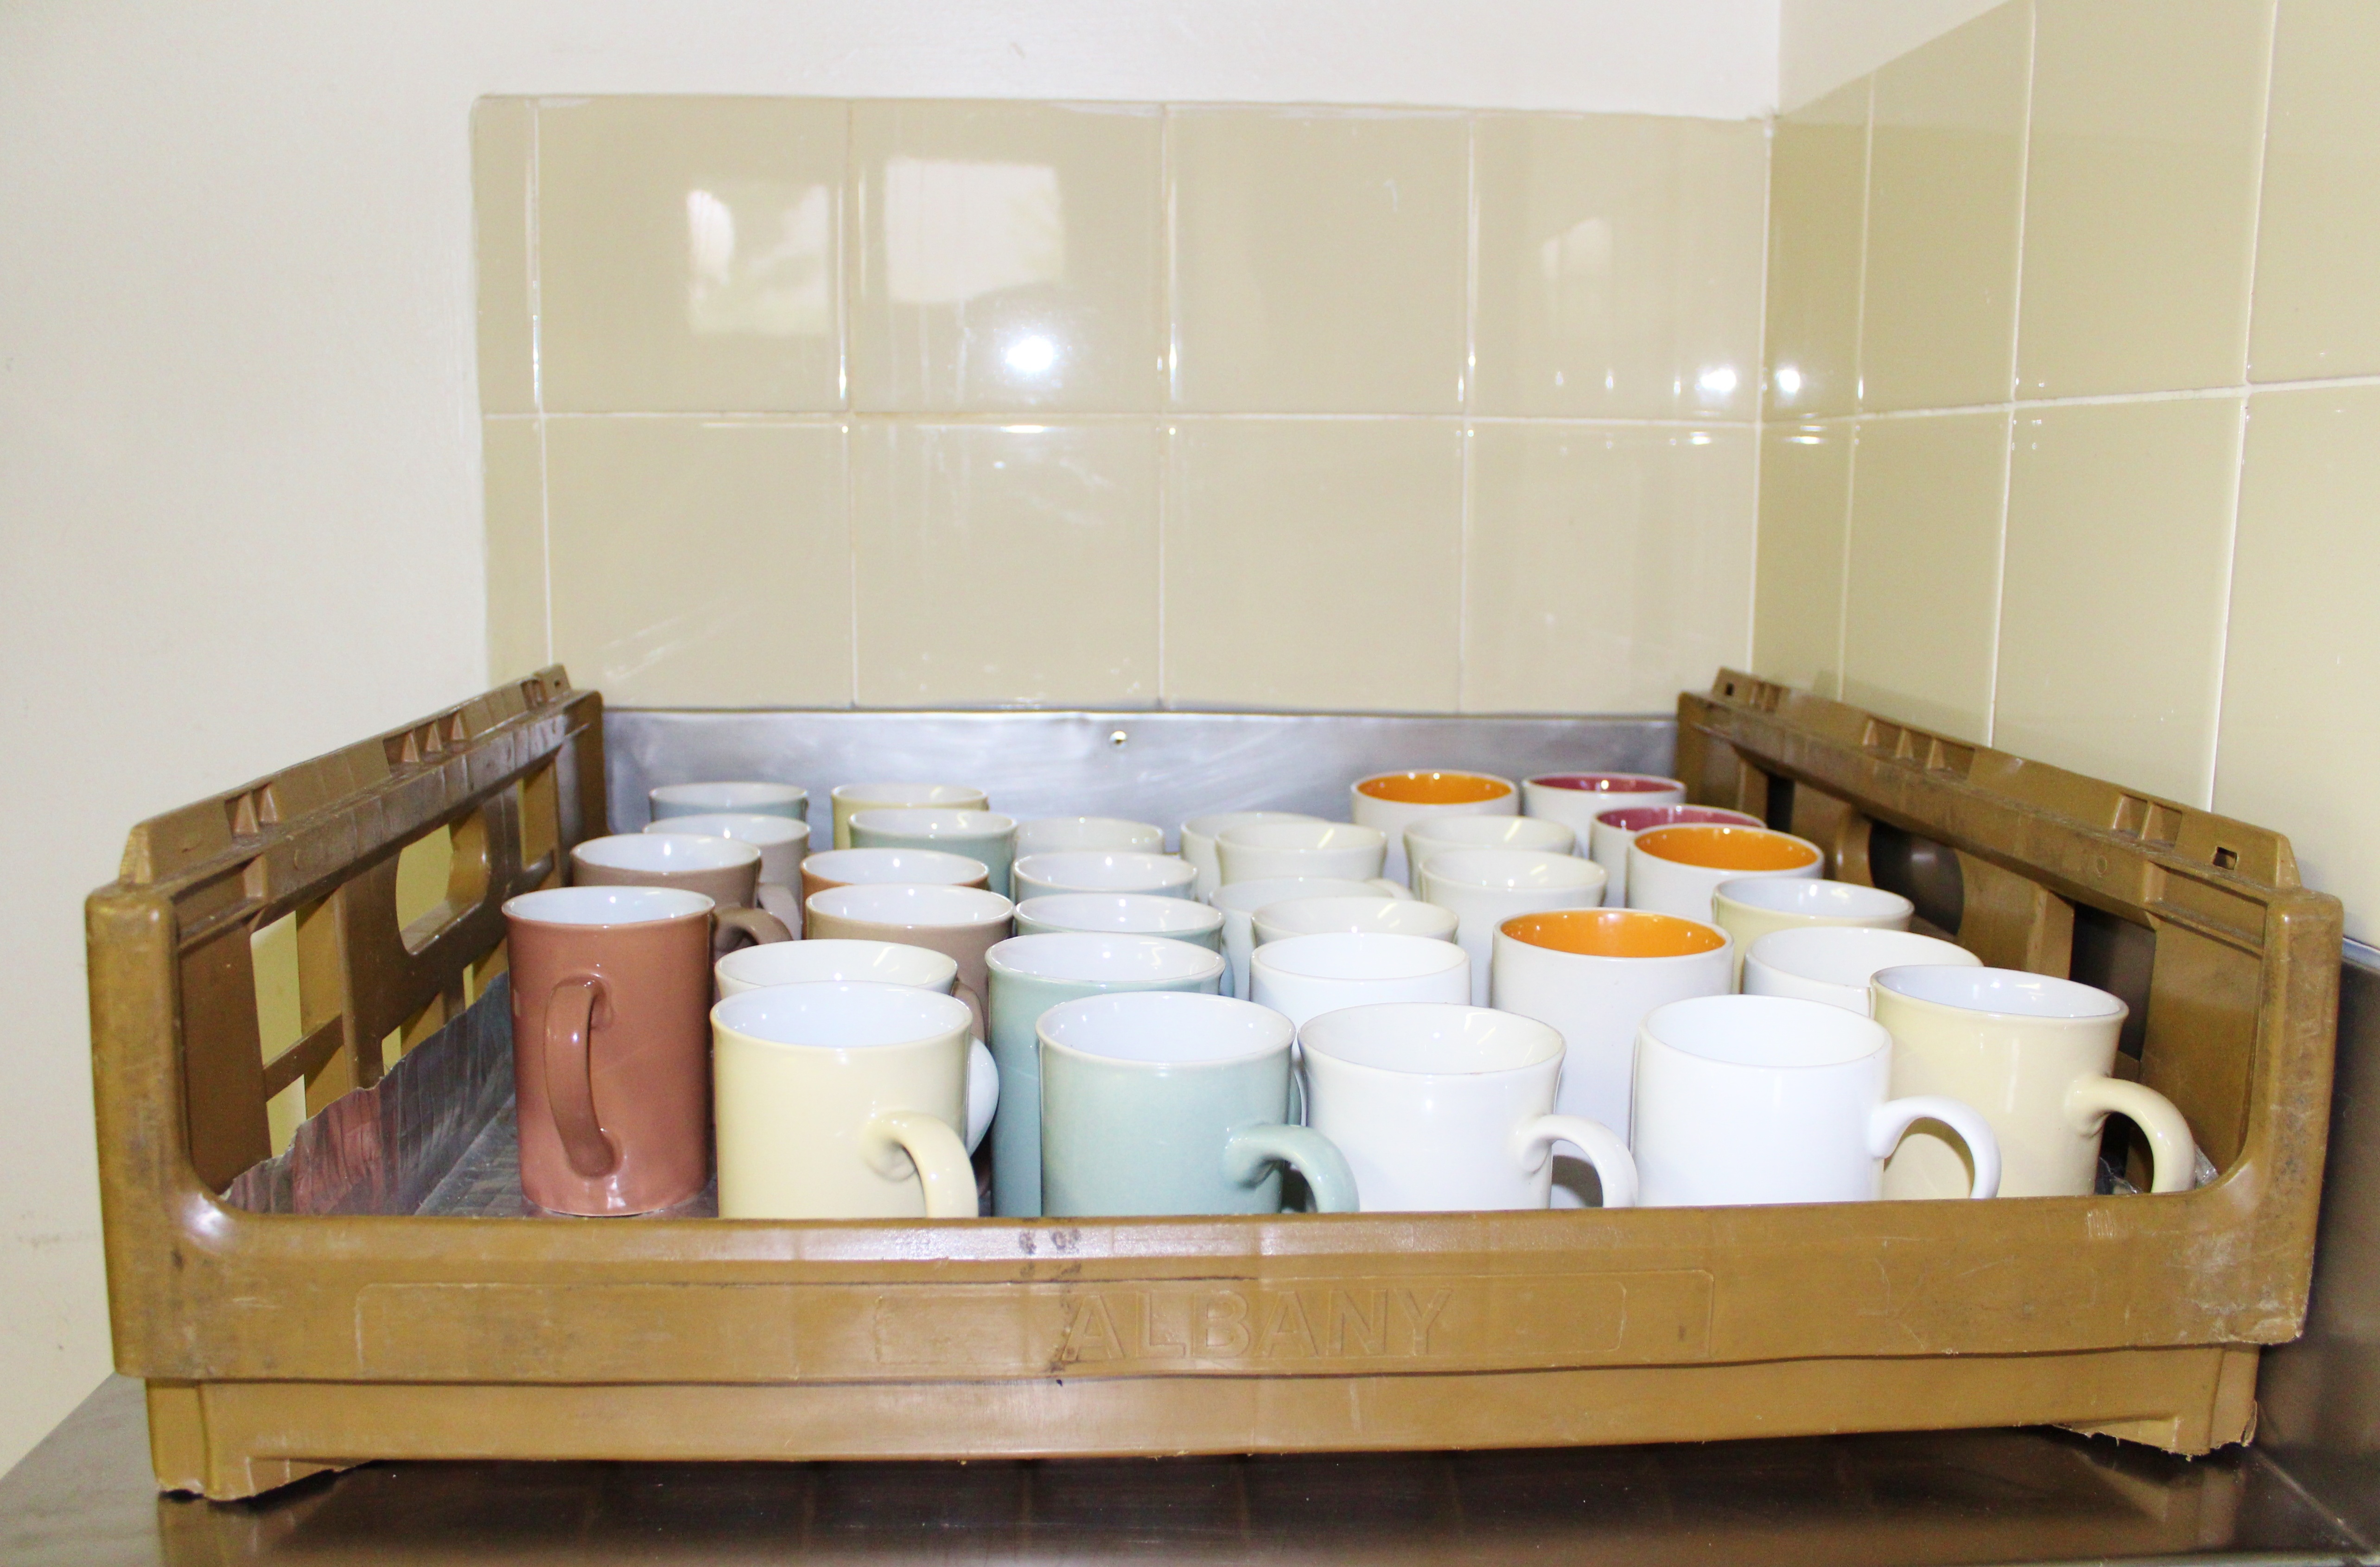
rinse, kitchen, furniture, room, lighting, tableware, interior design, product, t, coffee mugs